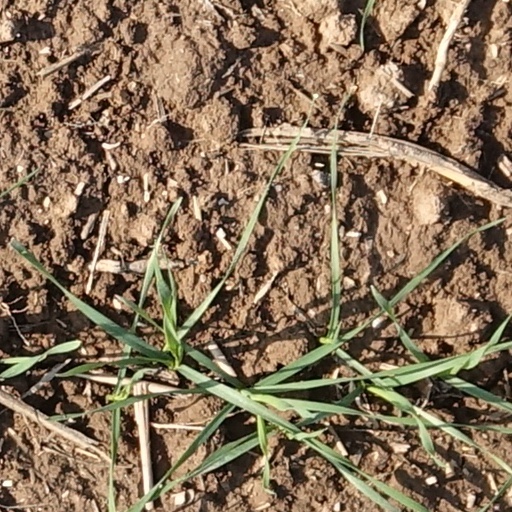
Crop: wheat